Question: How much is the party tray?
Tambaya: Nawane farantin ajo?
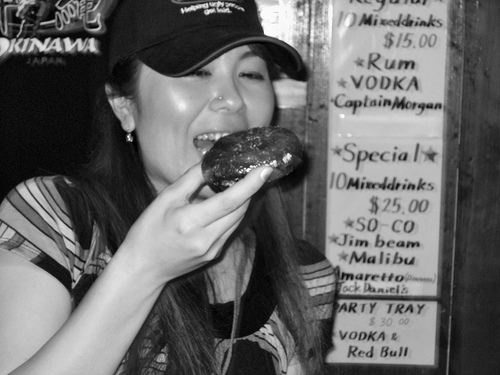
Answer: 30.00.
Amsa: 30.00.